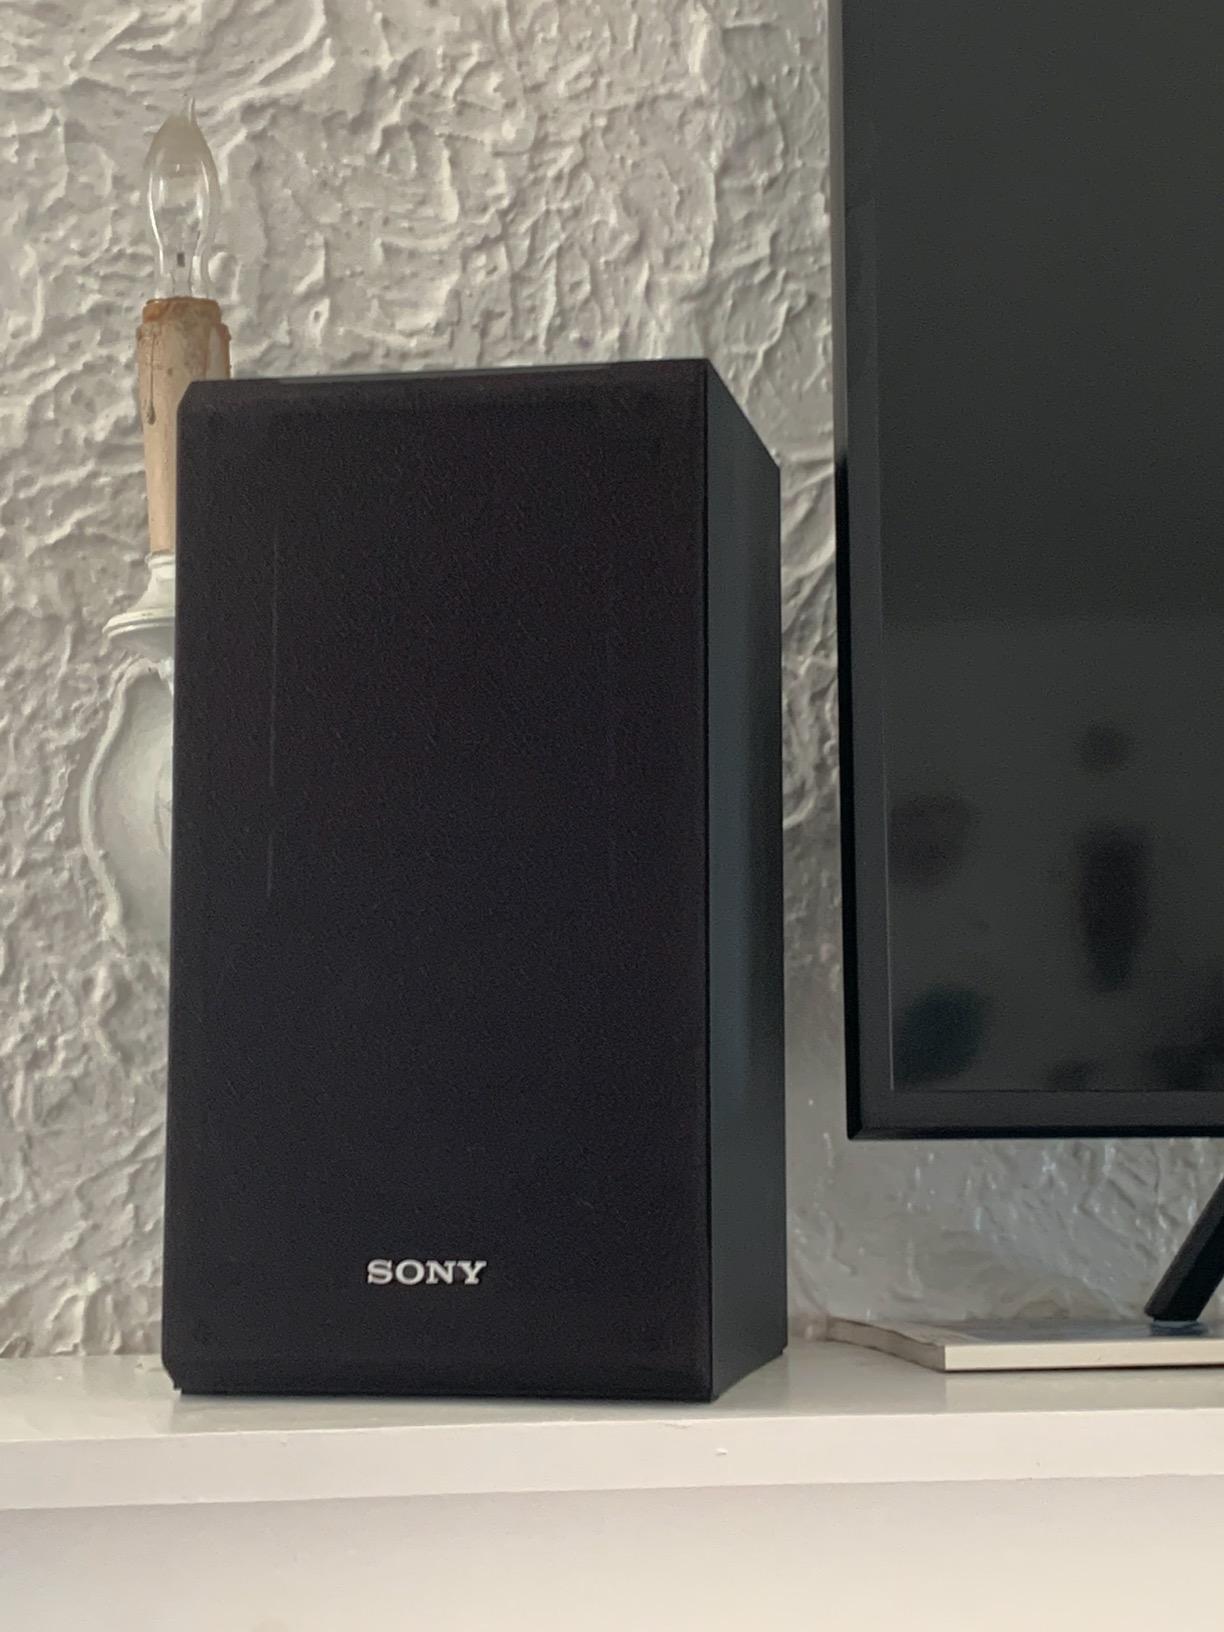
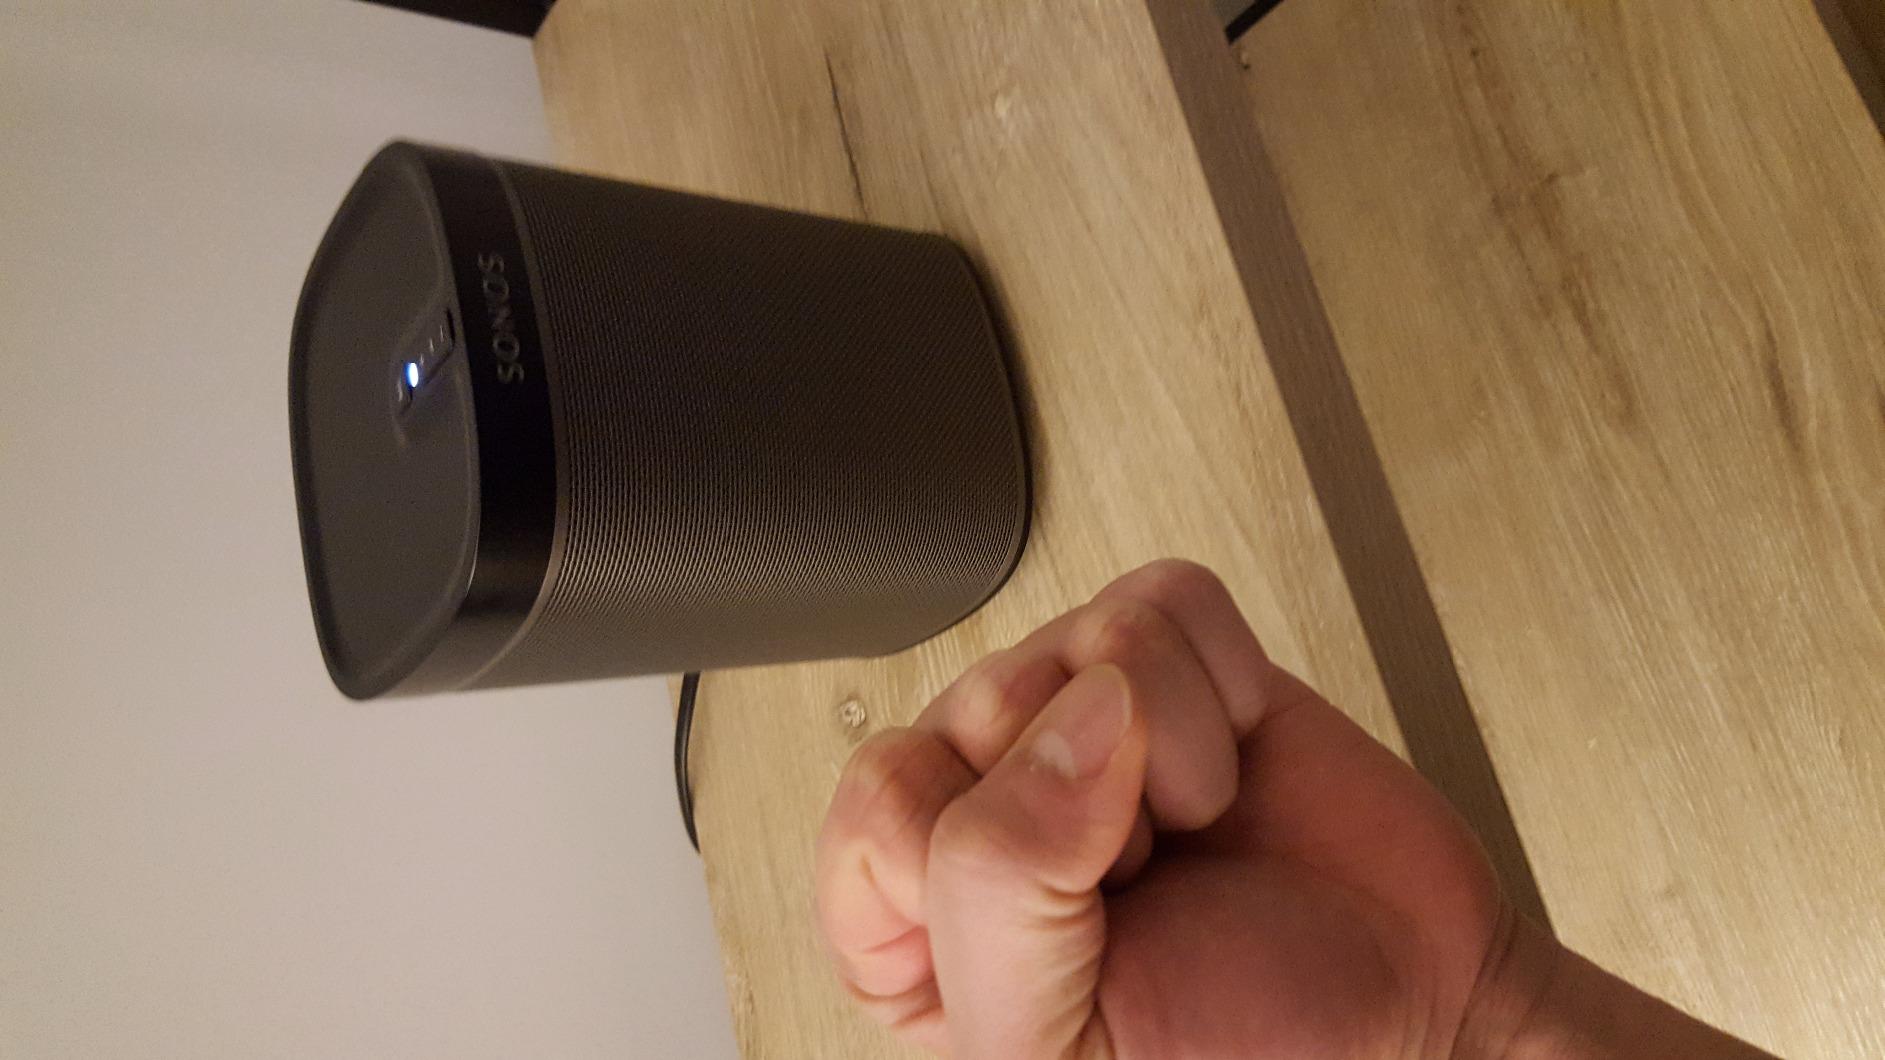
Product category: speaker
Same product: no